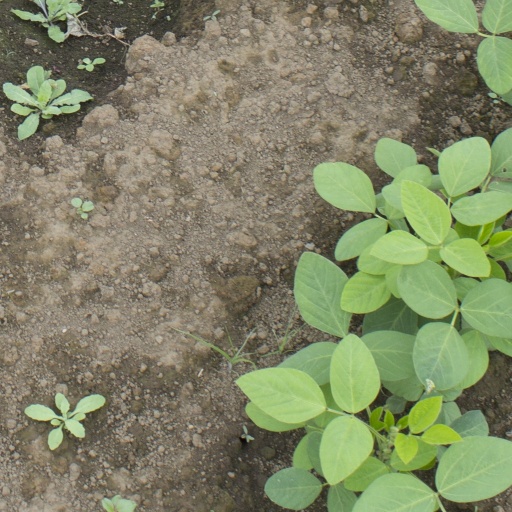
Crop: soybean